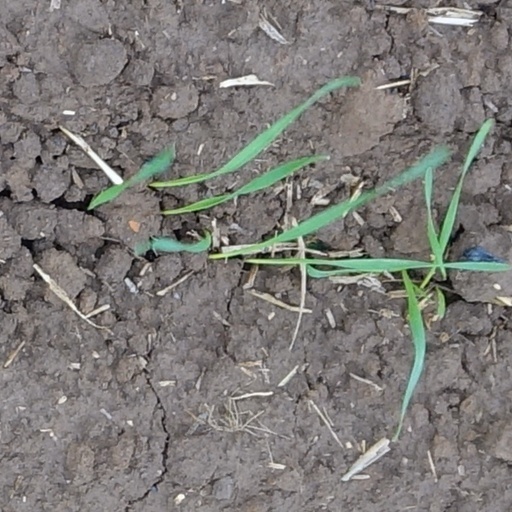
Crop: wheat